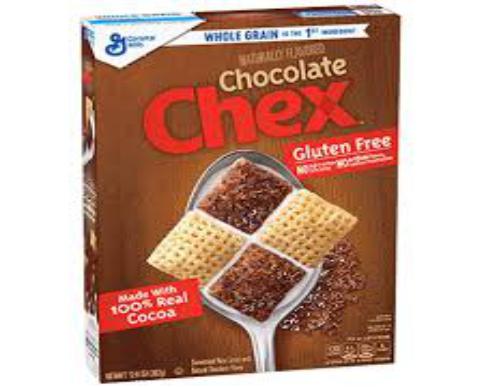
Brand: Chocolate Chex
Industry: Food